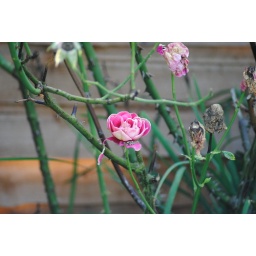
a selection of plants and animals in the garden.